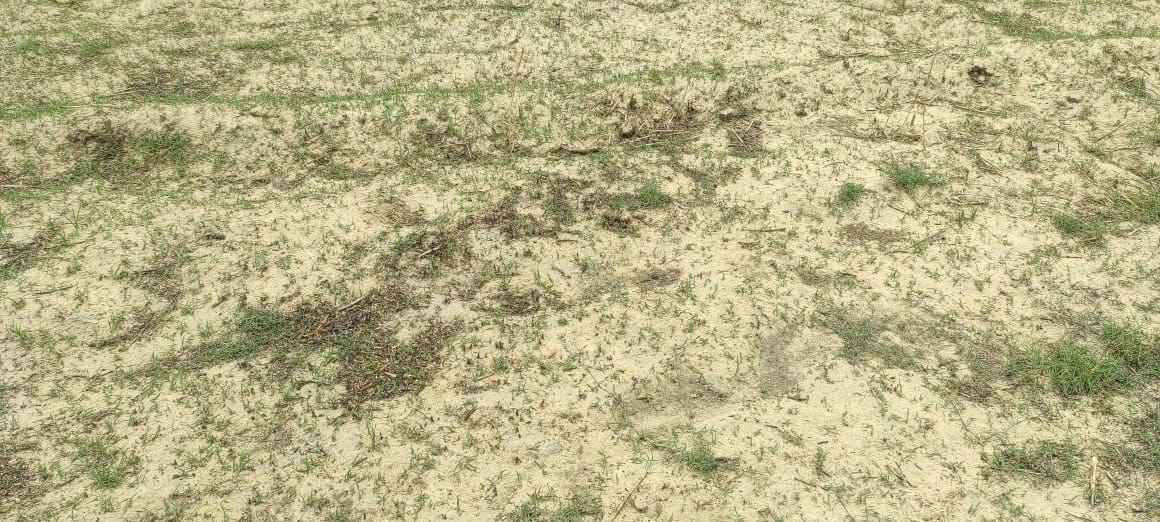
Soil type: Alluvial soil